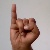
The image shows a hand gesture representing the letter 'I' in Indian Sign Language.